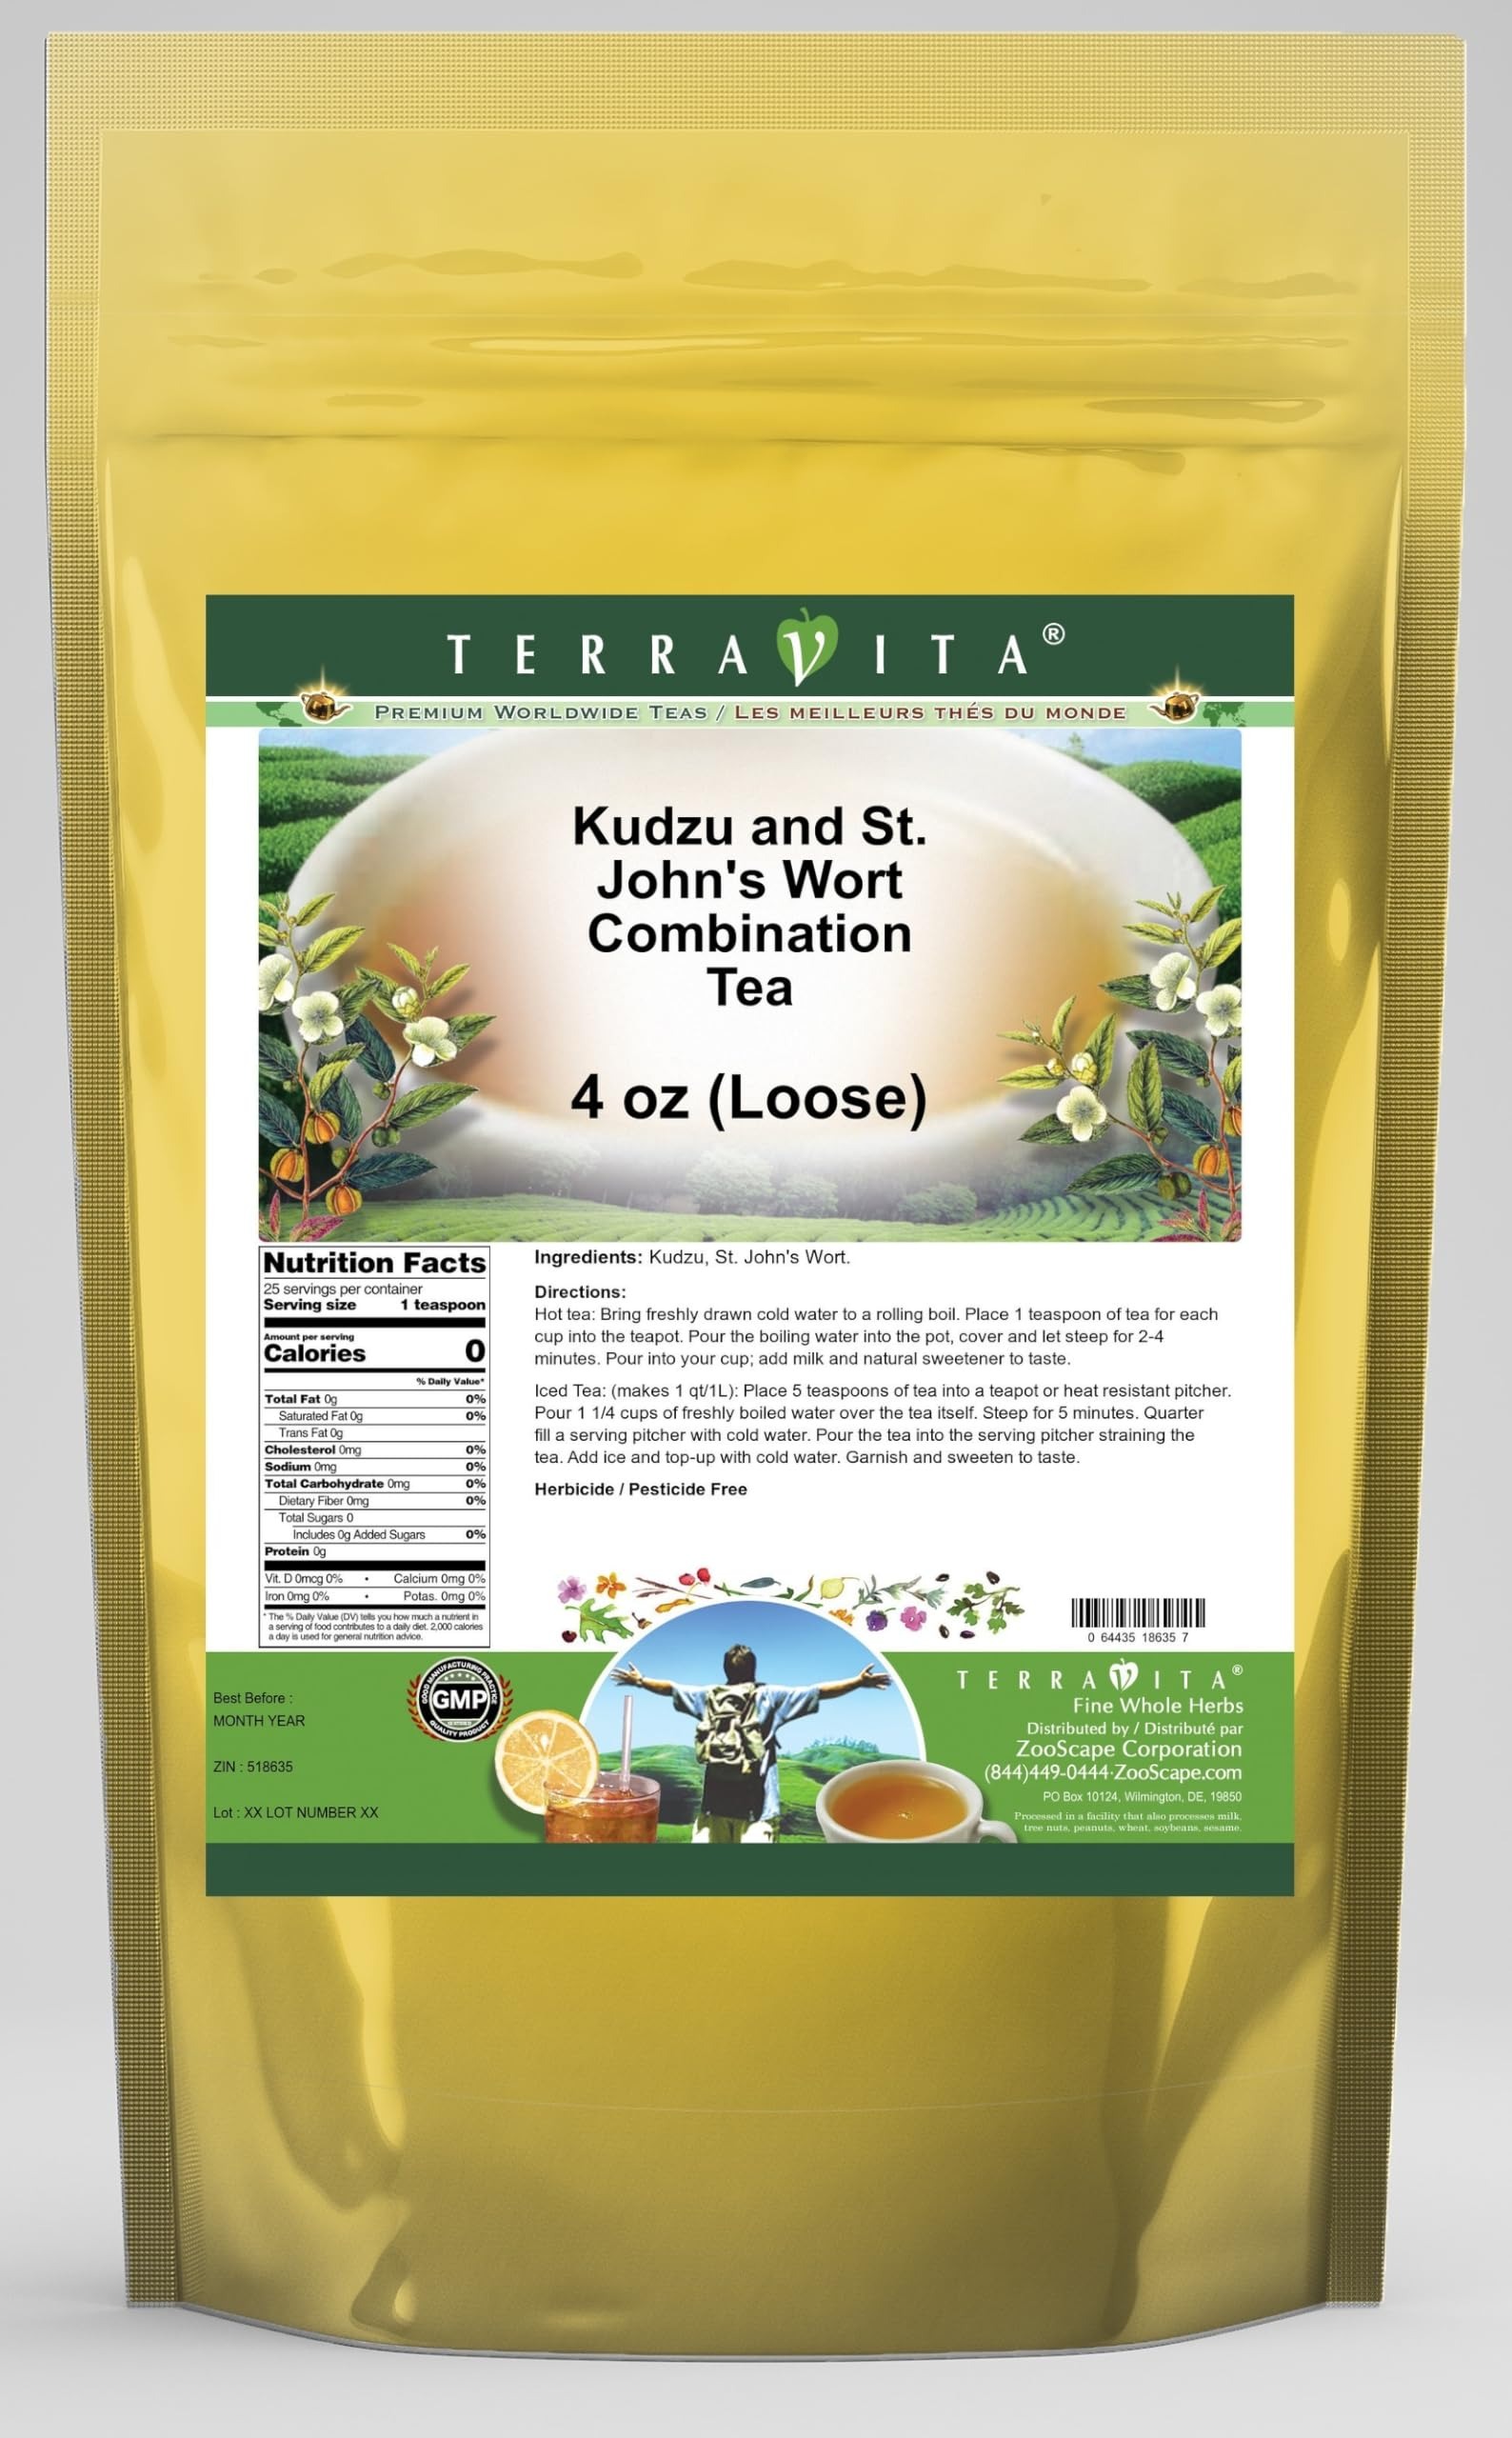
Item Name: Kudzu and St. John's Wort Combination Tea (Loose) (4 oz, ZIN: 518635) - 3 Pack
Bullet Point 1: Kudzu and St. John's Wort Combination Tea (Loose) (4 oz, ZIN: 518635)
Bullet Point 2: No fillers.
Bullet Point 3: Manufacturer: TerraVita
Bullet Point 4: Size: 4 oz
Bullet Point 5: Loose Leaf Herbal Tea - Packed in a convenient upright pouch!
Product Description: Kudzu and St. John's Wort Combination Tea (Loose) (4 oz, ZIN: 518635)<BR><BR>Packaged in the United States in a GMP certified facility (Good Manufacturing Practice).<BR><BR>No fillers.<BR><BR>Manufacturer: TerraVita<BR><BR>Size: 4 oz<BR><BR>Loose Leaf Herbal Tea - Packed in a convenient upright pouch!<BR><BR>Ingredients: Kudzu, St. John's Wort
Value: 12.0
Unit: Ounce

Price: 49.21